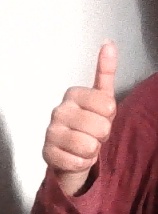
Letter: aleff